List of Modern Family characters

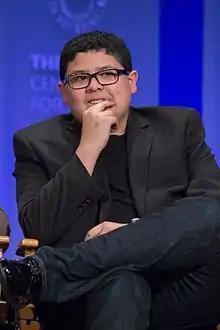
Rico Rodriguez portrayed Manny Delgado, Gloria's son and Jay's stepson.

Manny has inherited his mother's passion for life (although he is terrified of butterflies), though Gloria has also said, "Manny is passionate, just like his father." This causes Manny to be very romantic. Manny is not afraid to take chances, leading him to ask out older girls, and develops a crush on his step-niece Haley, to whom he gave flowers on "Pilot" and even kissed in "Three Turkeys." He idolizes his absentee father, often speaking about him in a positive light, even after being repeatedly disappointed by his father's broken promises. He plays for a football team, fences, and is a skilled chess player. He is often seen wearing or intending to wear his "burgundy dinner jacket." Manny was in the fifth grade in Season 1, the ninth grade in Season 5, and attends his first year of college Season 9. Manny and his step-nephew Luke are good friends who each admire the strengths of the other, although they spend a great deal of scheming against/fighting with each other as well.